Personism

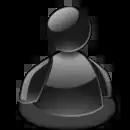
Personism states that being human does not give one exclusive claim to moral rights.

Personism is an ethical philosophy of personhood as typified by the thought of the utilitarian philosopher Peter Singer. It amounts to a branch of secular humanism with an emphasis on certain rights-criteria. Personists believe that rights are conferred to the extent that a creature is a person. Michael Tooley provides the relevant definition of a person, saying it is a creature that is "capable of desiring to continue as a subject of experience and other mental states".